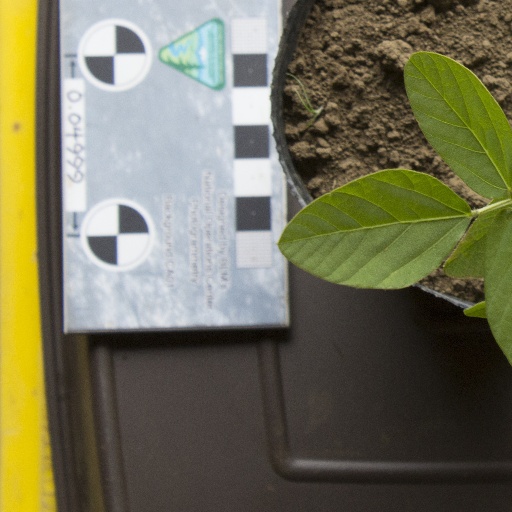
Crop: soybean